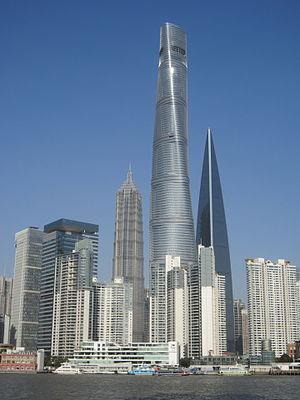
L’Emporis Skyscraper Award est un prix d'architecture décerné annuellement par l'entreprise allemande Emporis au plus remarquable gratte-ciel construit durant l'année précédente à travers le monde.